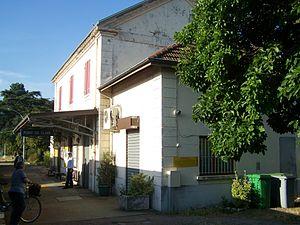
Vue de la gare de Pont de Claix au sud de Grenoble en Isère.
Le Pont-de-Claix est une commune française située dans le département de l'Isère, en région Auvergne-Rhône-Alpes.